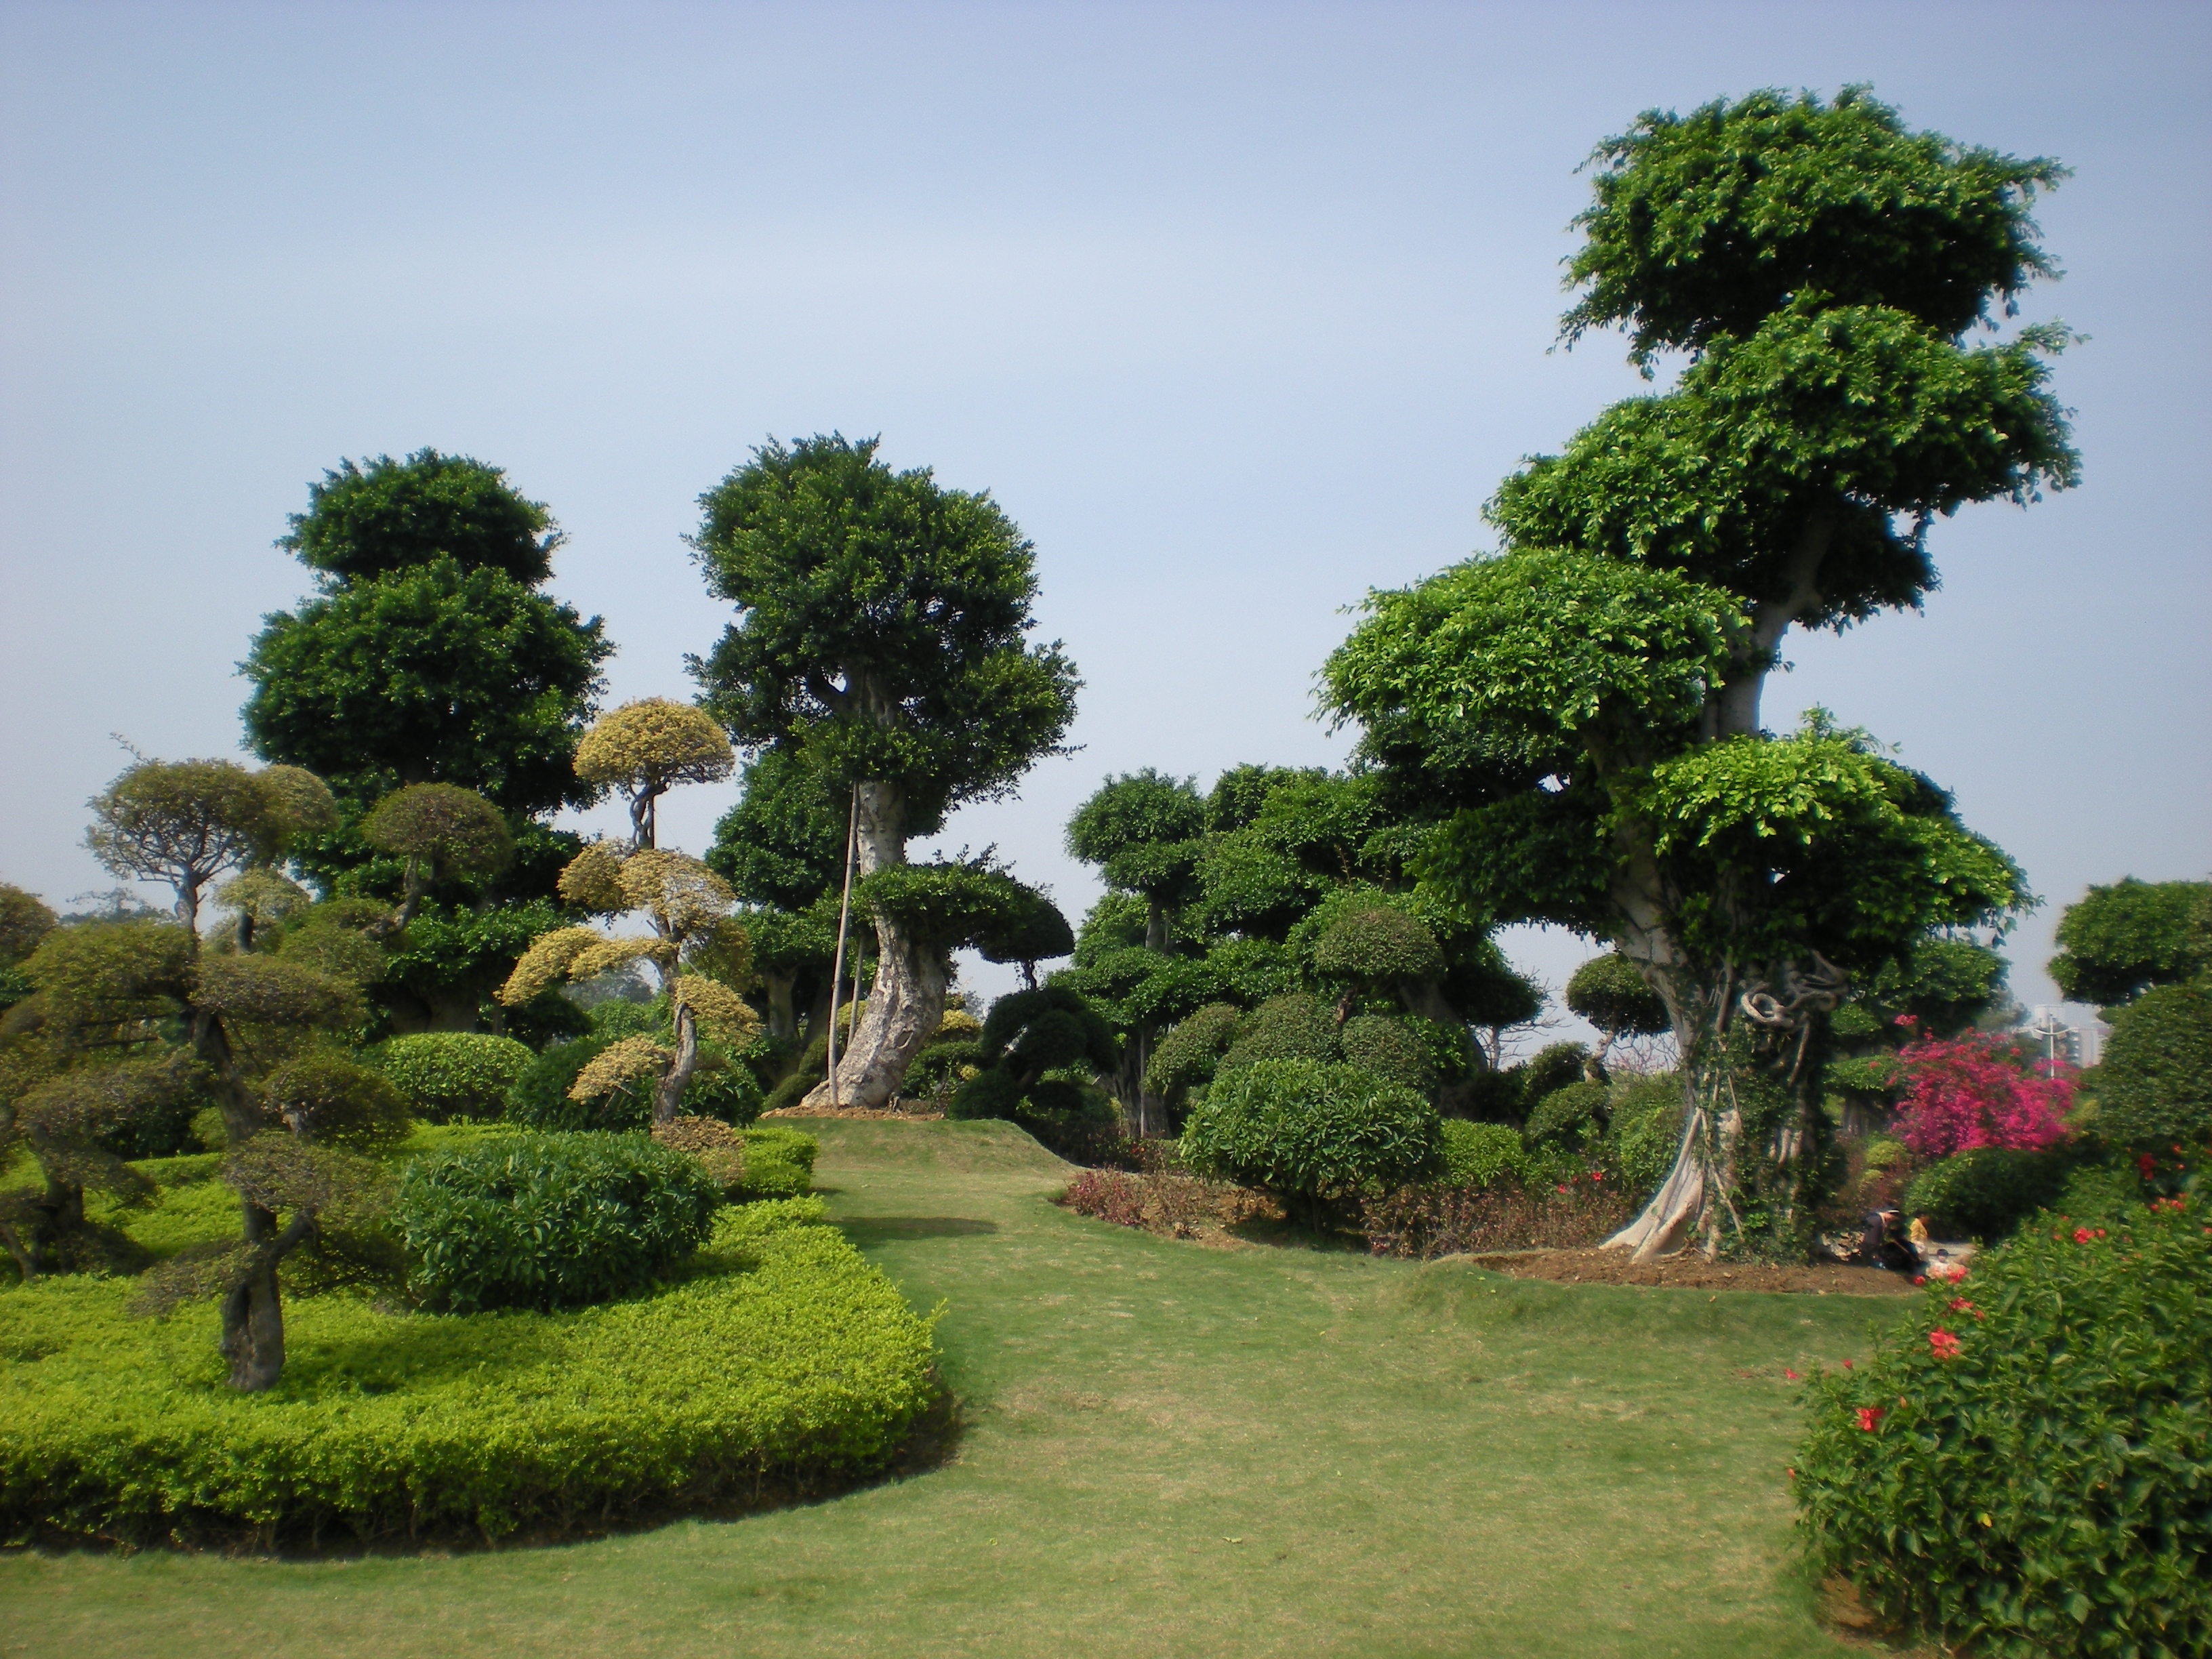
tree, nature, plant, lawn, mansion, flower, backyard, botany, garden, houseplant, trees, landscaping, shrub, botanical garden, estate, china, yard, ecosystem, biome, woody plant, arecales, landscape architect